Grey's Anatomy

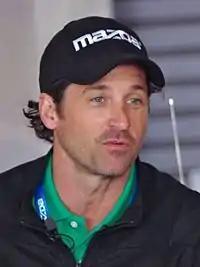
Patrick Dempsey wearing a cap looking away from the camera

"Grey's Anatomy" has been recognized as a significant cultural phenomenon. "Entertainment Weekly"'s executive editor, Lori Majewski, remarked, ""Grey's Anatomy" isn't just a show, it's a phenomenon. When [the] final shows air, every place in New York City is empty. You could get a table at the best restaurants." Similarly, Jace Lacob of "The Daily Beast" compared its success to that of "Friends", calling it a "cultural phenomenon". Media analyst Steve Sternberg of "Magna Global USA" explained the show's broad appeal, noting that "roughly 80 percent of households during prime time only have one TV set on. People are looking for shows they can watch with other household members."